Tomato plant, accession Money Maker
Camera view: bottom (45 deg); turntable rotation: 180 degrees
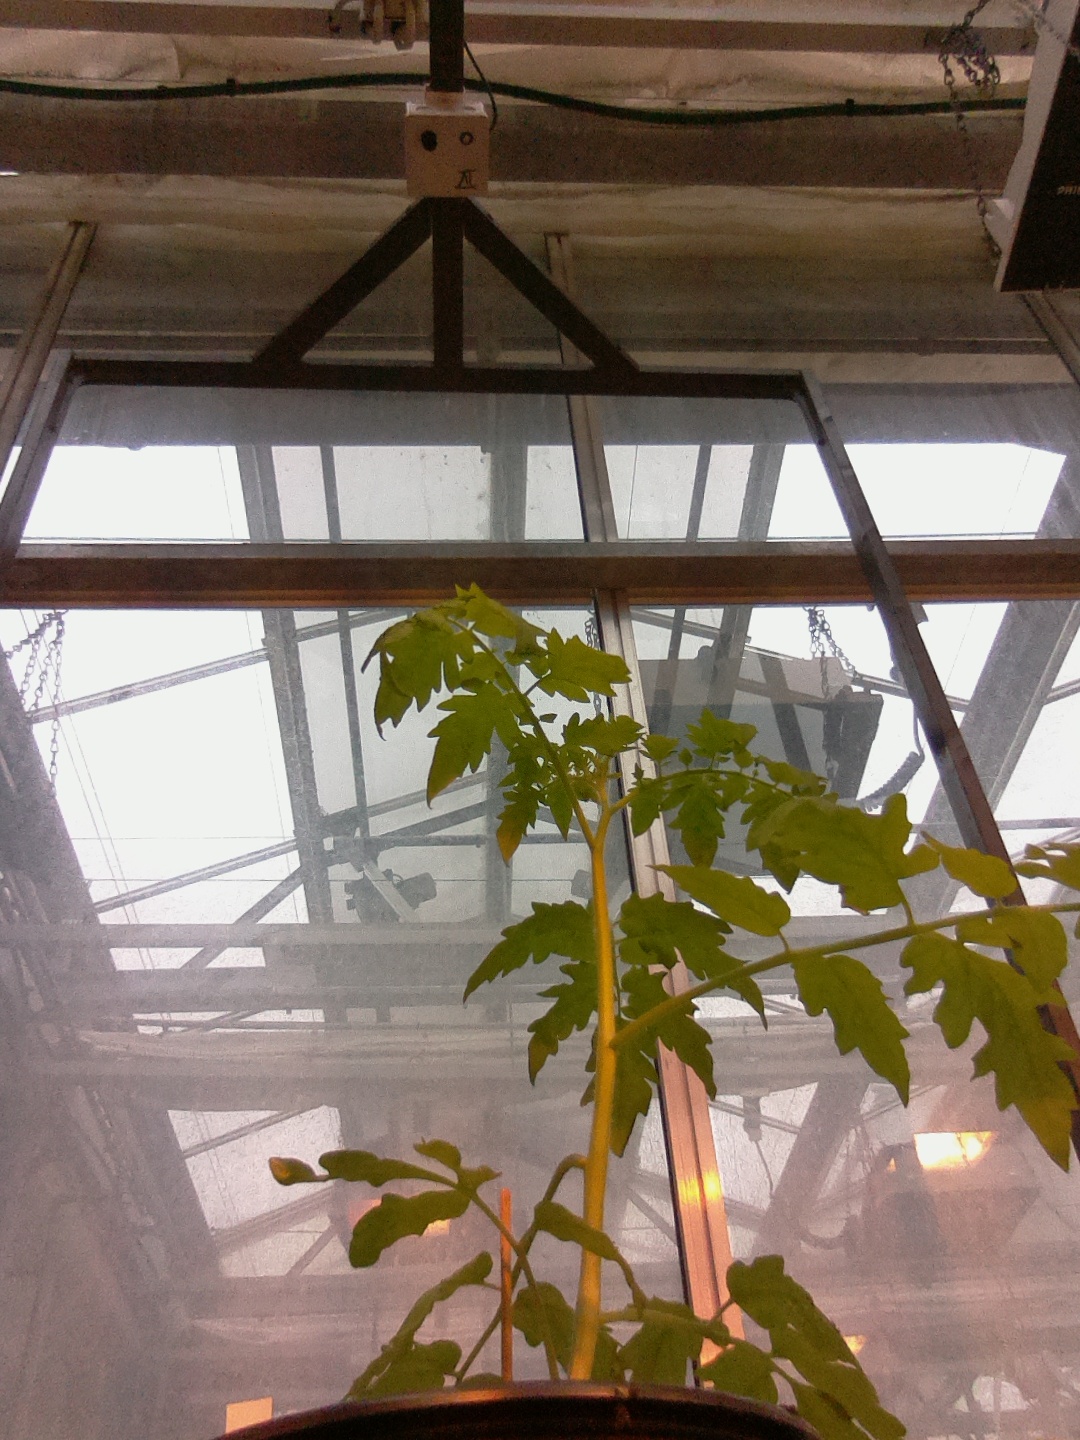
BBCH growth stage 13: 6 of true leaves visible